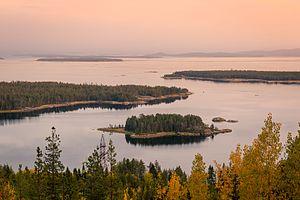
Le golfe de Kandalakcha est un golfe de la mer Blanche, au nord-ouest de la Russie. Il sépare la République de Carélie, au sud, de l'oblast de Mourmansk, au nord. La péninsule de Kola ferme le nord du golfe. La ville de Kandalakcha se situe au fond du golfe, sur sa côte nord et Zelenoborski, plus au sud. Le nouveau port pétrolier de Vitino, 10 km plus au sud.